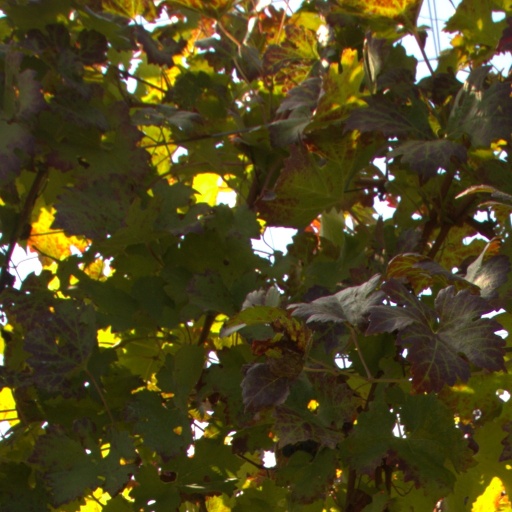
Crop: grape